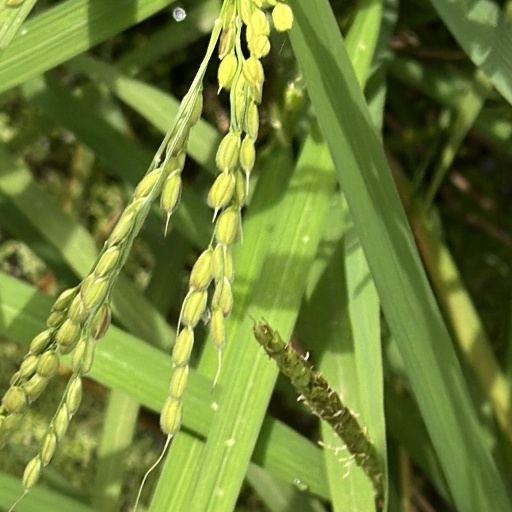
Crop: rice